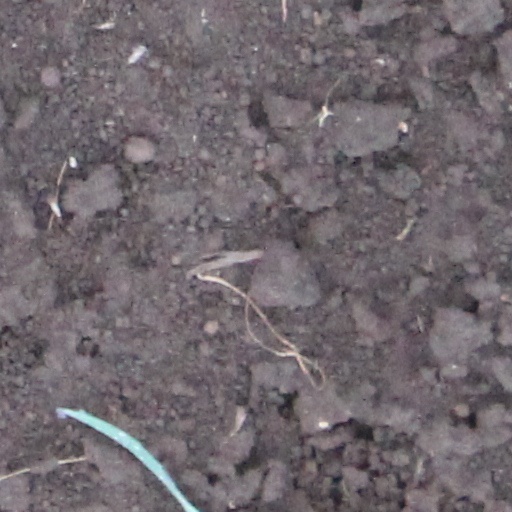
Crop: wheat